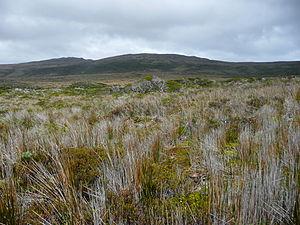
île Herschel, parc national Cabo de Hornos
Le parc national Cabo de Hornos est un parc national terrestre et marin, situé dans la partie chilienne de la Terre de Feu. Il est créé en 1945 et comprend les îles Wollaston et les îles L'Hermite. Il inclut donc le fameux cap Horn. Le parc couvre une superficie de 631 km².
L’île Herschel est une petite île appartenant à l'archipel des îles L'Hermite, situé dans le passage de Drake, au sud-est de l'archipel de la Terre de Feu. L'île est rattachée administrativement à la province de l'Antarctique chilien, dans la IXᵉ région de Magallanes et de l'Antarctique chilien, au Chili. Elle a été nommée par Robert FitzRoy en 1830 en l'honneur de l’astronome britannique William Frederick Herschel.